Presses polytechniques et universitaires romandes

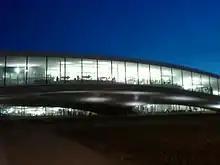
Rolex Learning Center in Lausanne

The EPFL Press publishes "Le savoir suisse". This series was created in 2002 in collaboration with Bertil Galland. Between 2002 and 2012, it edited 88 books and sold 150,000 copies (in French). Twenty-eight of these books were translated, mainly into German.